Second Battle of Nanawa

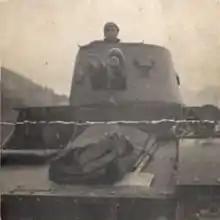
A Vickers Mark E type B, the same kind of tank employed by the Bolivian army in their second assault on Nanawa

Once the assault was repelled, the Paraguayans launched an unsuccessful counterattack on 11 July on enemy positions outside the complex, in a wooded area southwest of the Paraguayan outpost of Gondra. The second battle of Nanawa was a major turning point in the war, since the Paraguayan army regained the strategic initiative that had belonged to the Bolivians since early 1933.